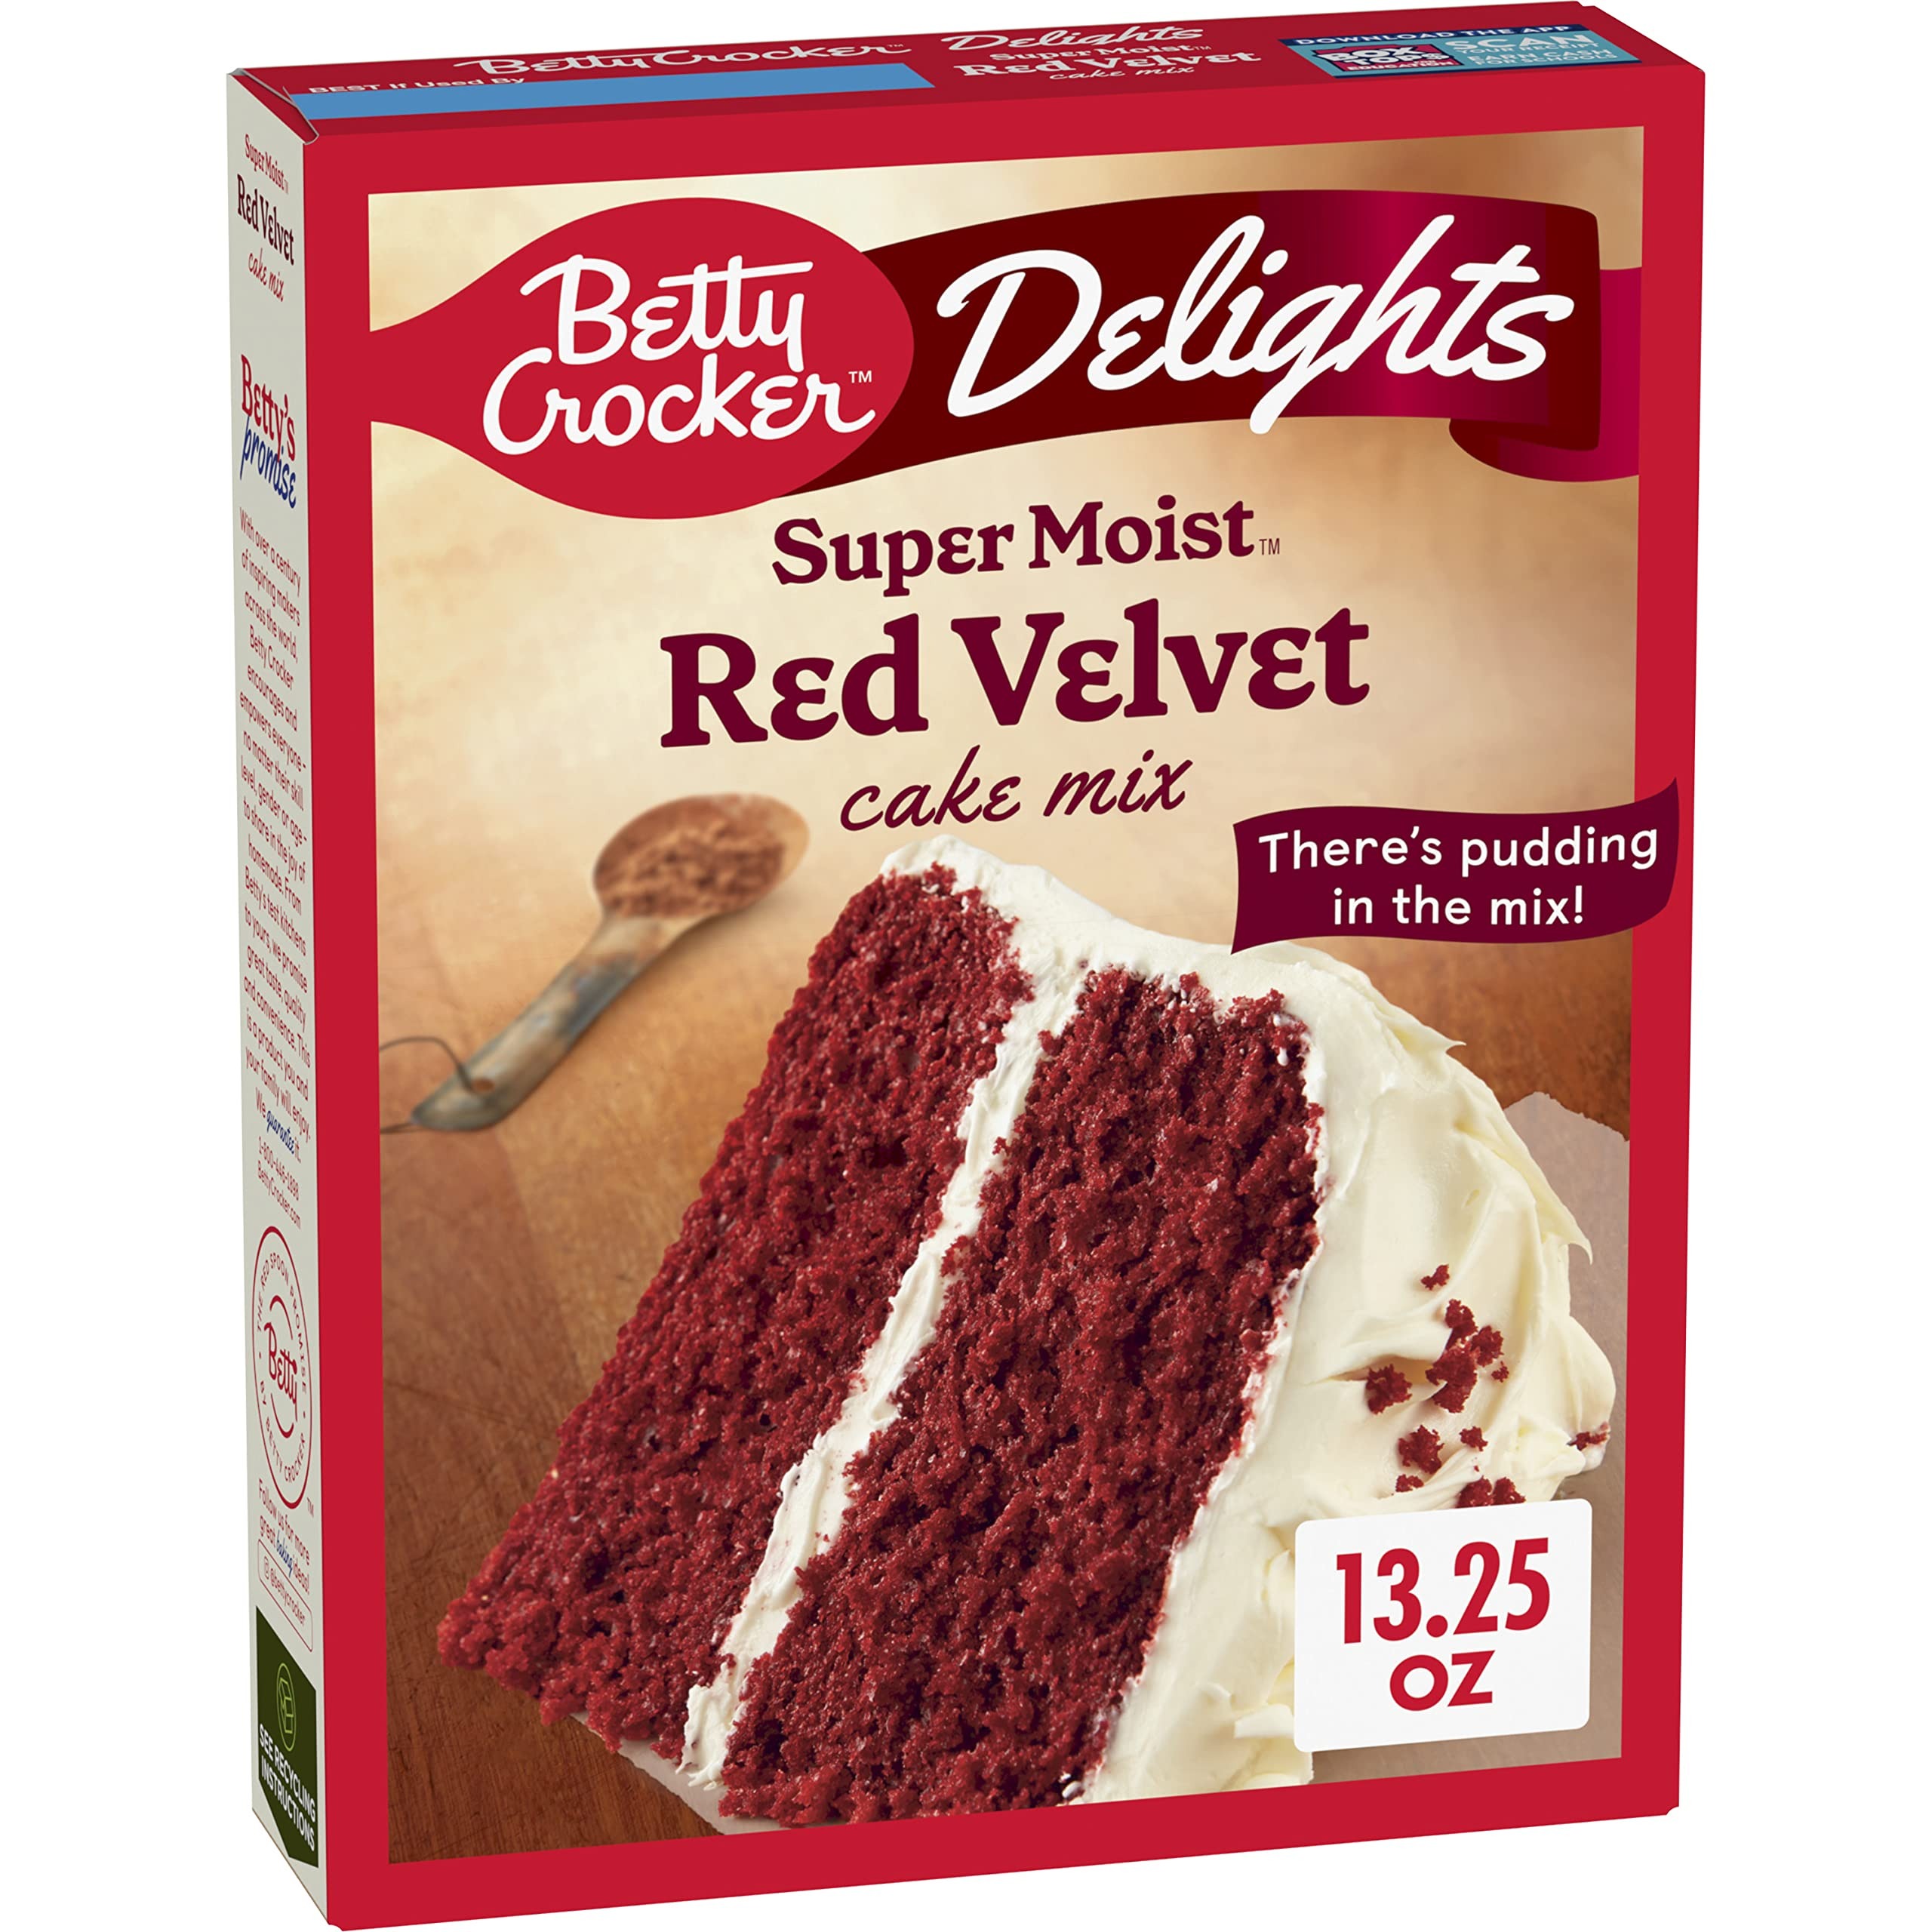
Item Name: Betty Crocker Delights Super Moist Red Velvet Cake Mix, 13.25 oz.
Bullet Point 1: CAKE MIX: Bake a delicious, moist red velvet cake dessert
Bullet Point 2: QUICK AND EASY: Make a cake by just adding a few simple ingredients as directed and popping in the oven
Bullet Point 3: ENDLESS OPTIONS: Add your own twist to these mixes by using as cupcake mix or trying tested and trusted Betty Crocker recipes
Bullet Point 4: DELICIOUS & SPONGY: Enjoy the sweetness of this versatile baking mix and make it your own; Bake red velvet cake mix for sweet celebrations and everyday moments
Bullet Point 5: CONTAINS: 13.25 oz
Value: 13.25
Unit: Ounce

Price: 1.86